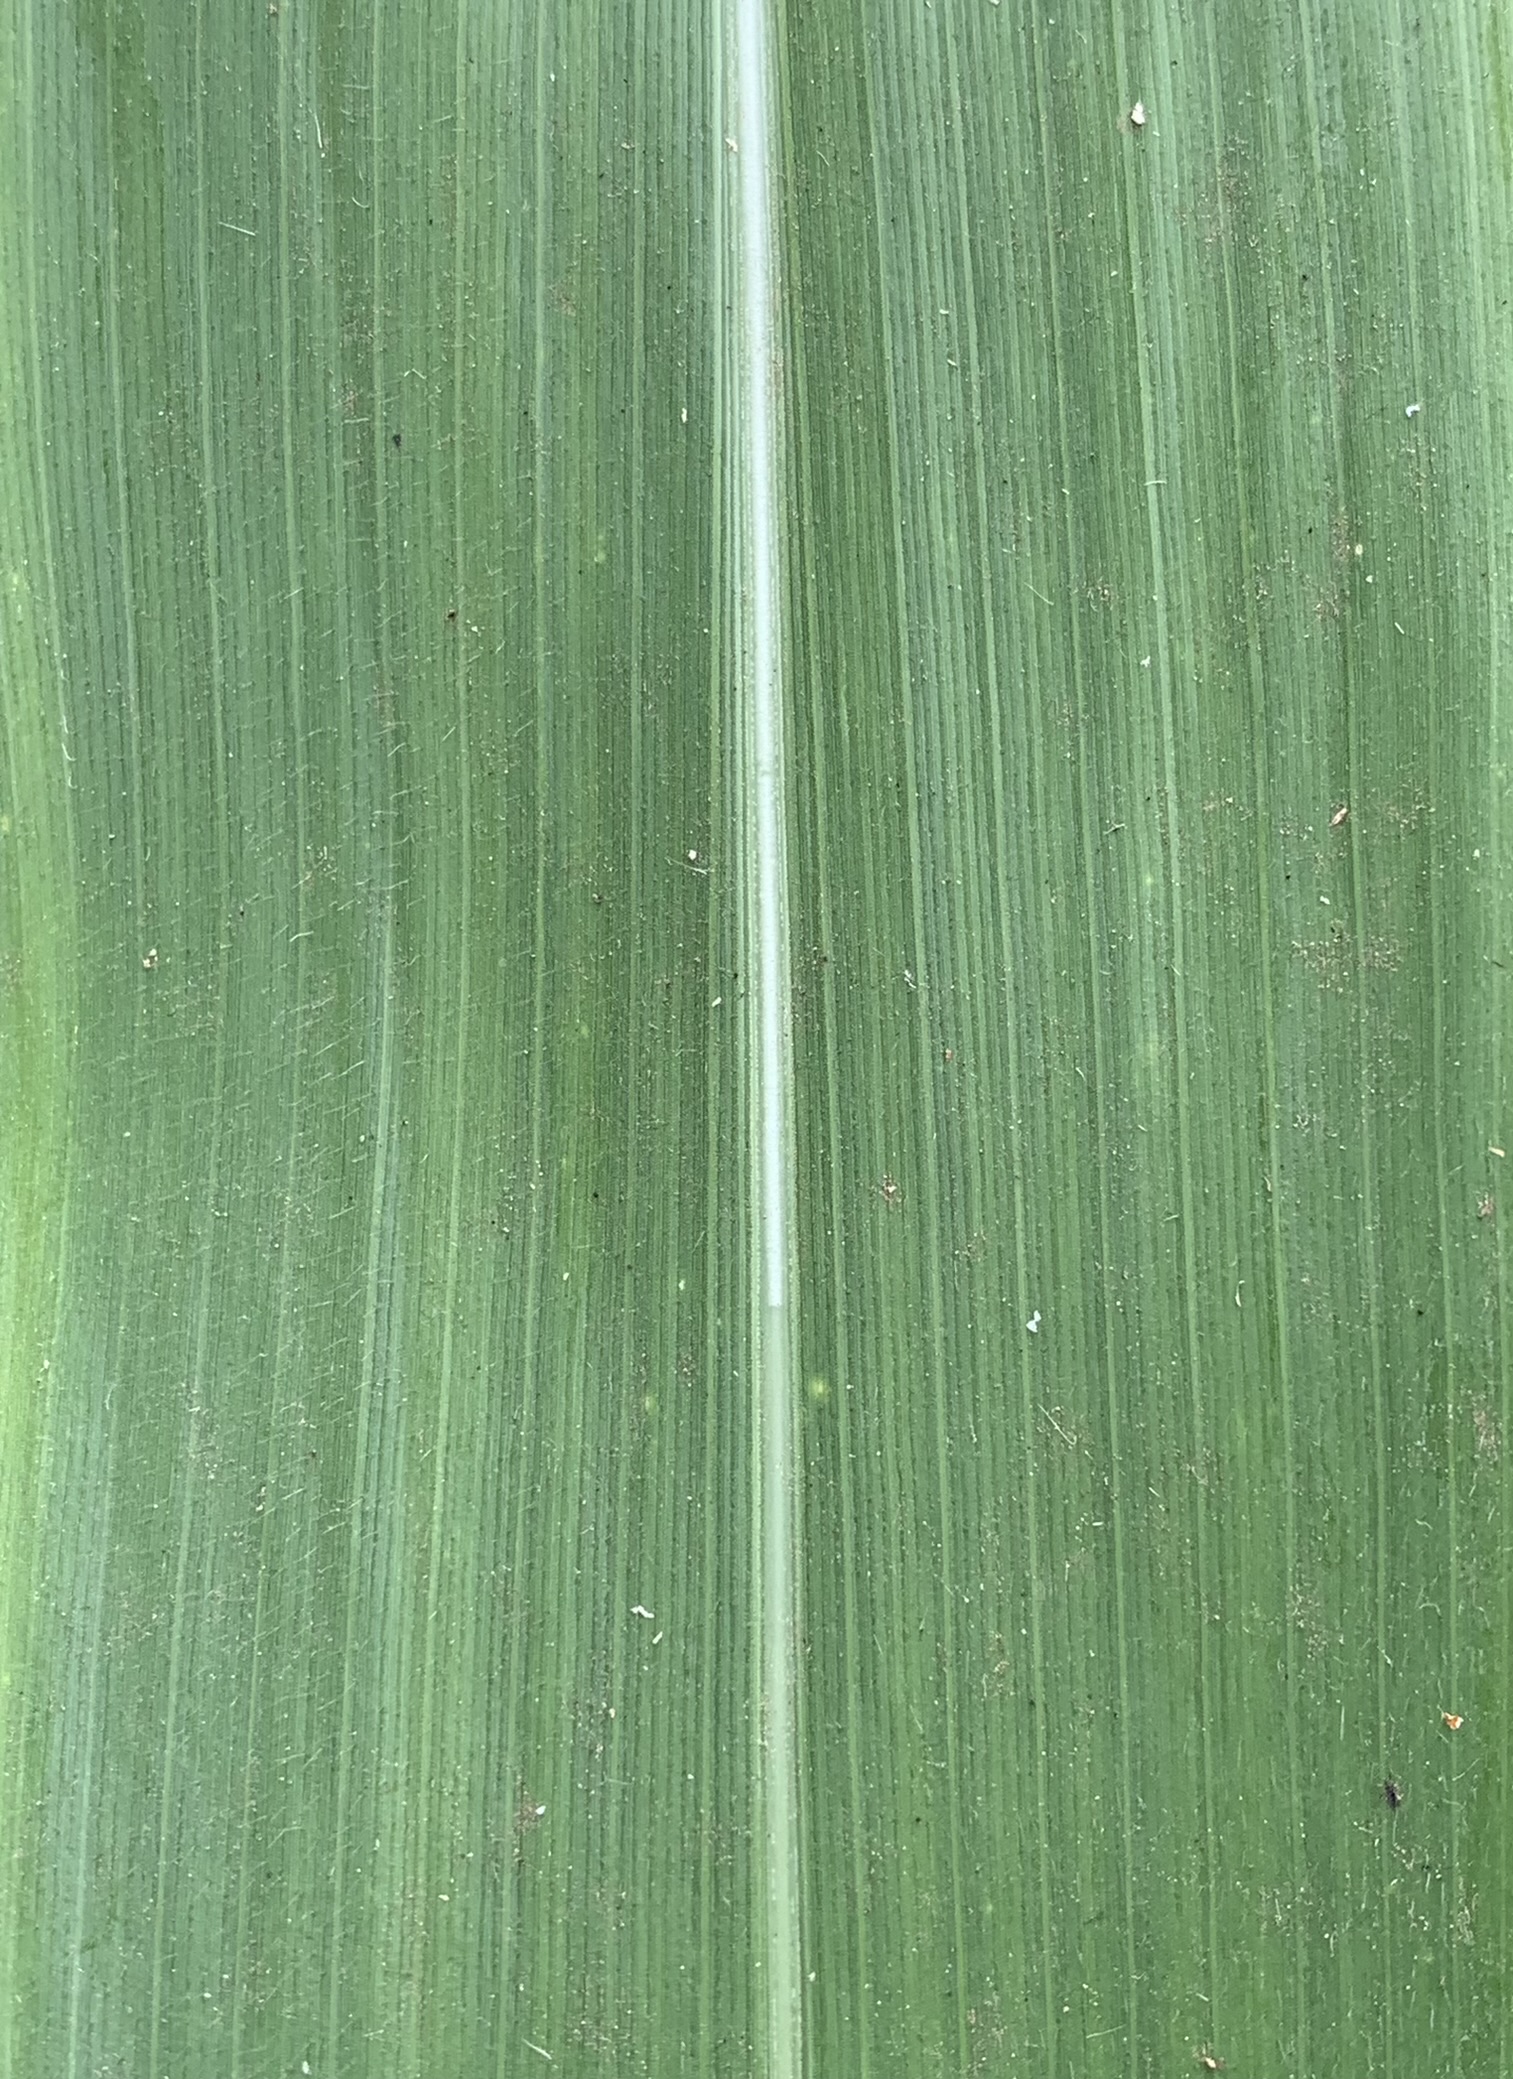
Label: Healthy